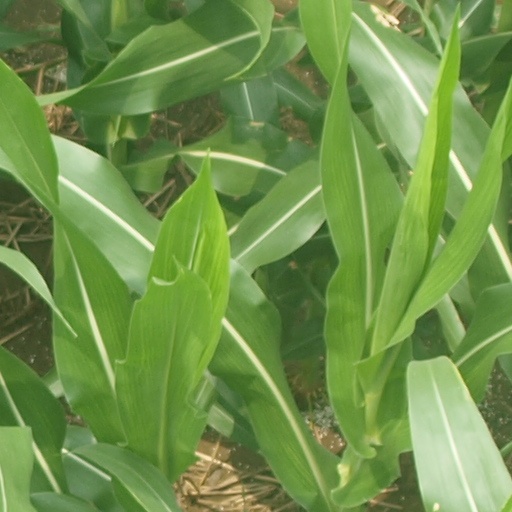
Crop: maize; corn